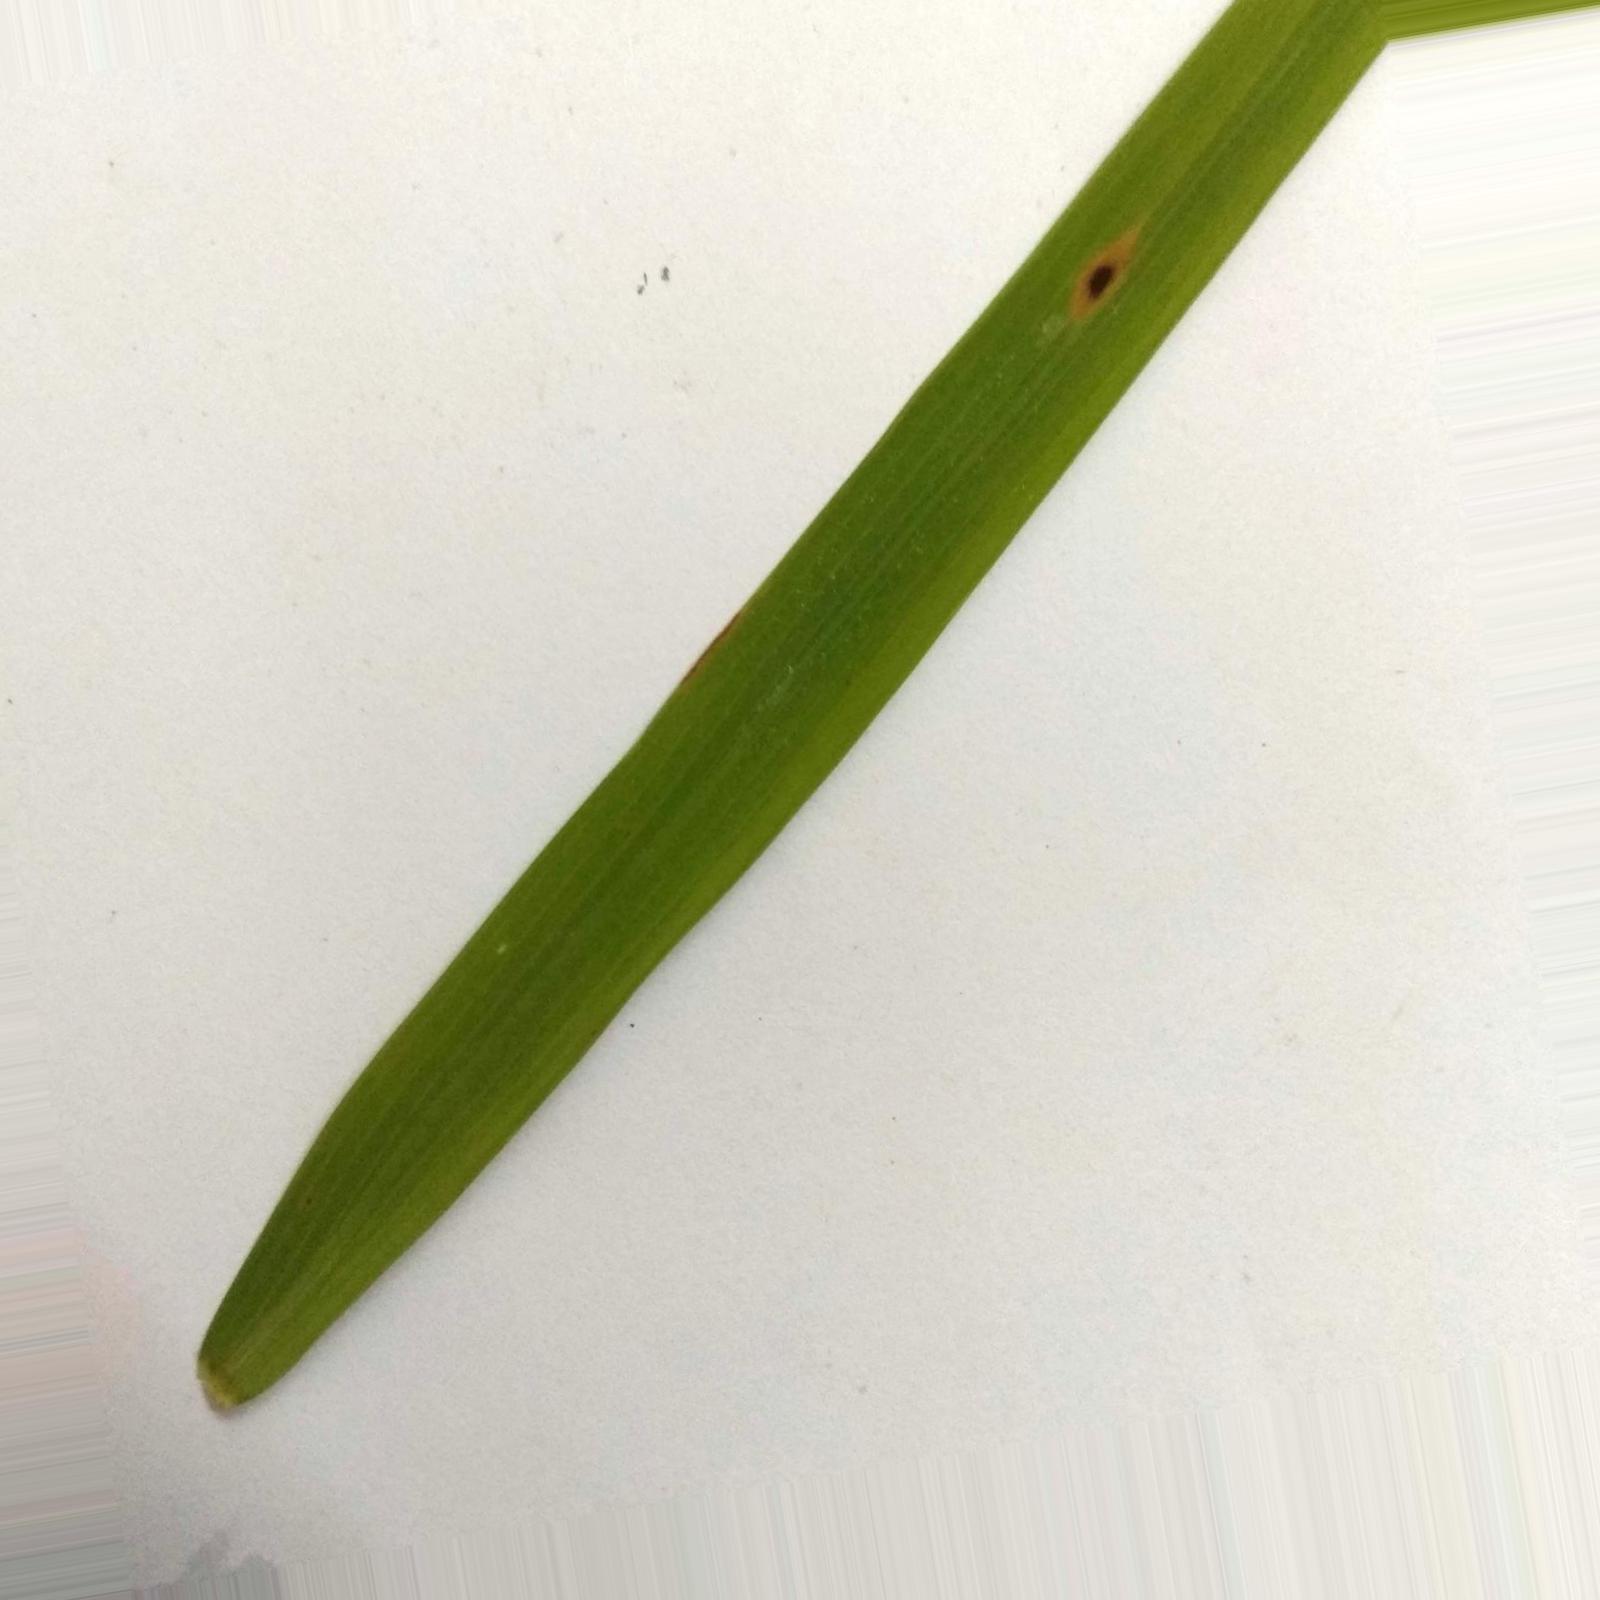
Nhãn: Bệnh Đốm Nâu ( Brown spot )